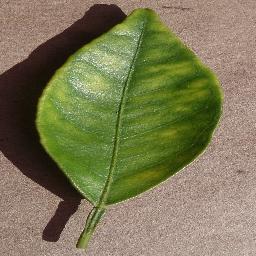
Label: Orange___Haunglongbing_(Citrus_greening)